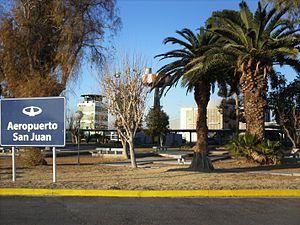
La province de San Juan est une province de l'Argentine située à l'ouest du pays. Elle est limitée au nord par la province de La Rioja, au sud-est par la province de San Luis, au sud par la province de Mendoza et à l'ouest par la cordillère des Andes, qui la sépare du Chili.